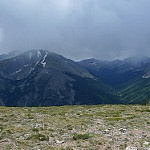
Label: mountain